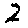
Label: 2